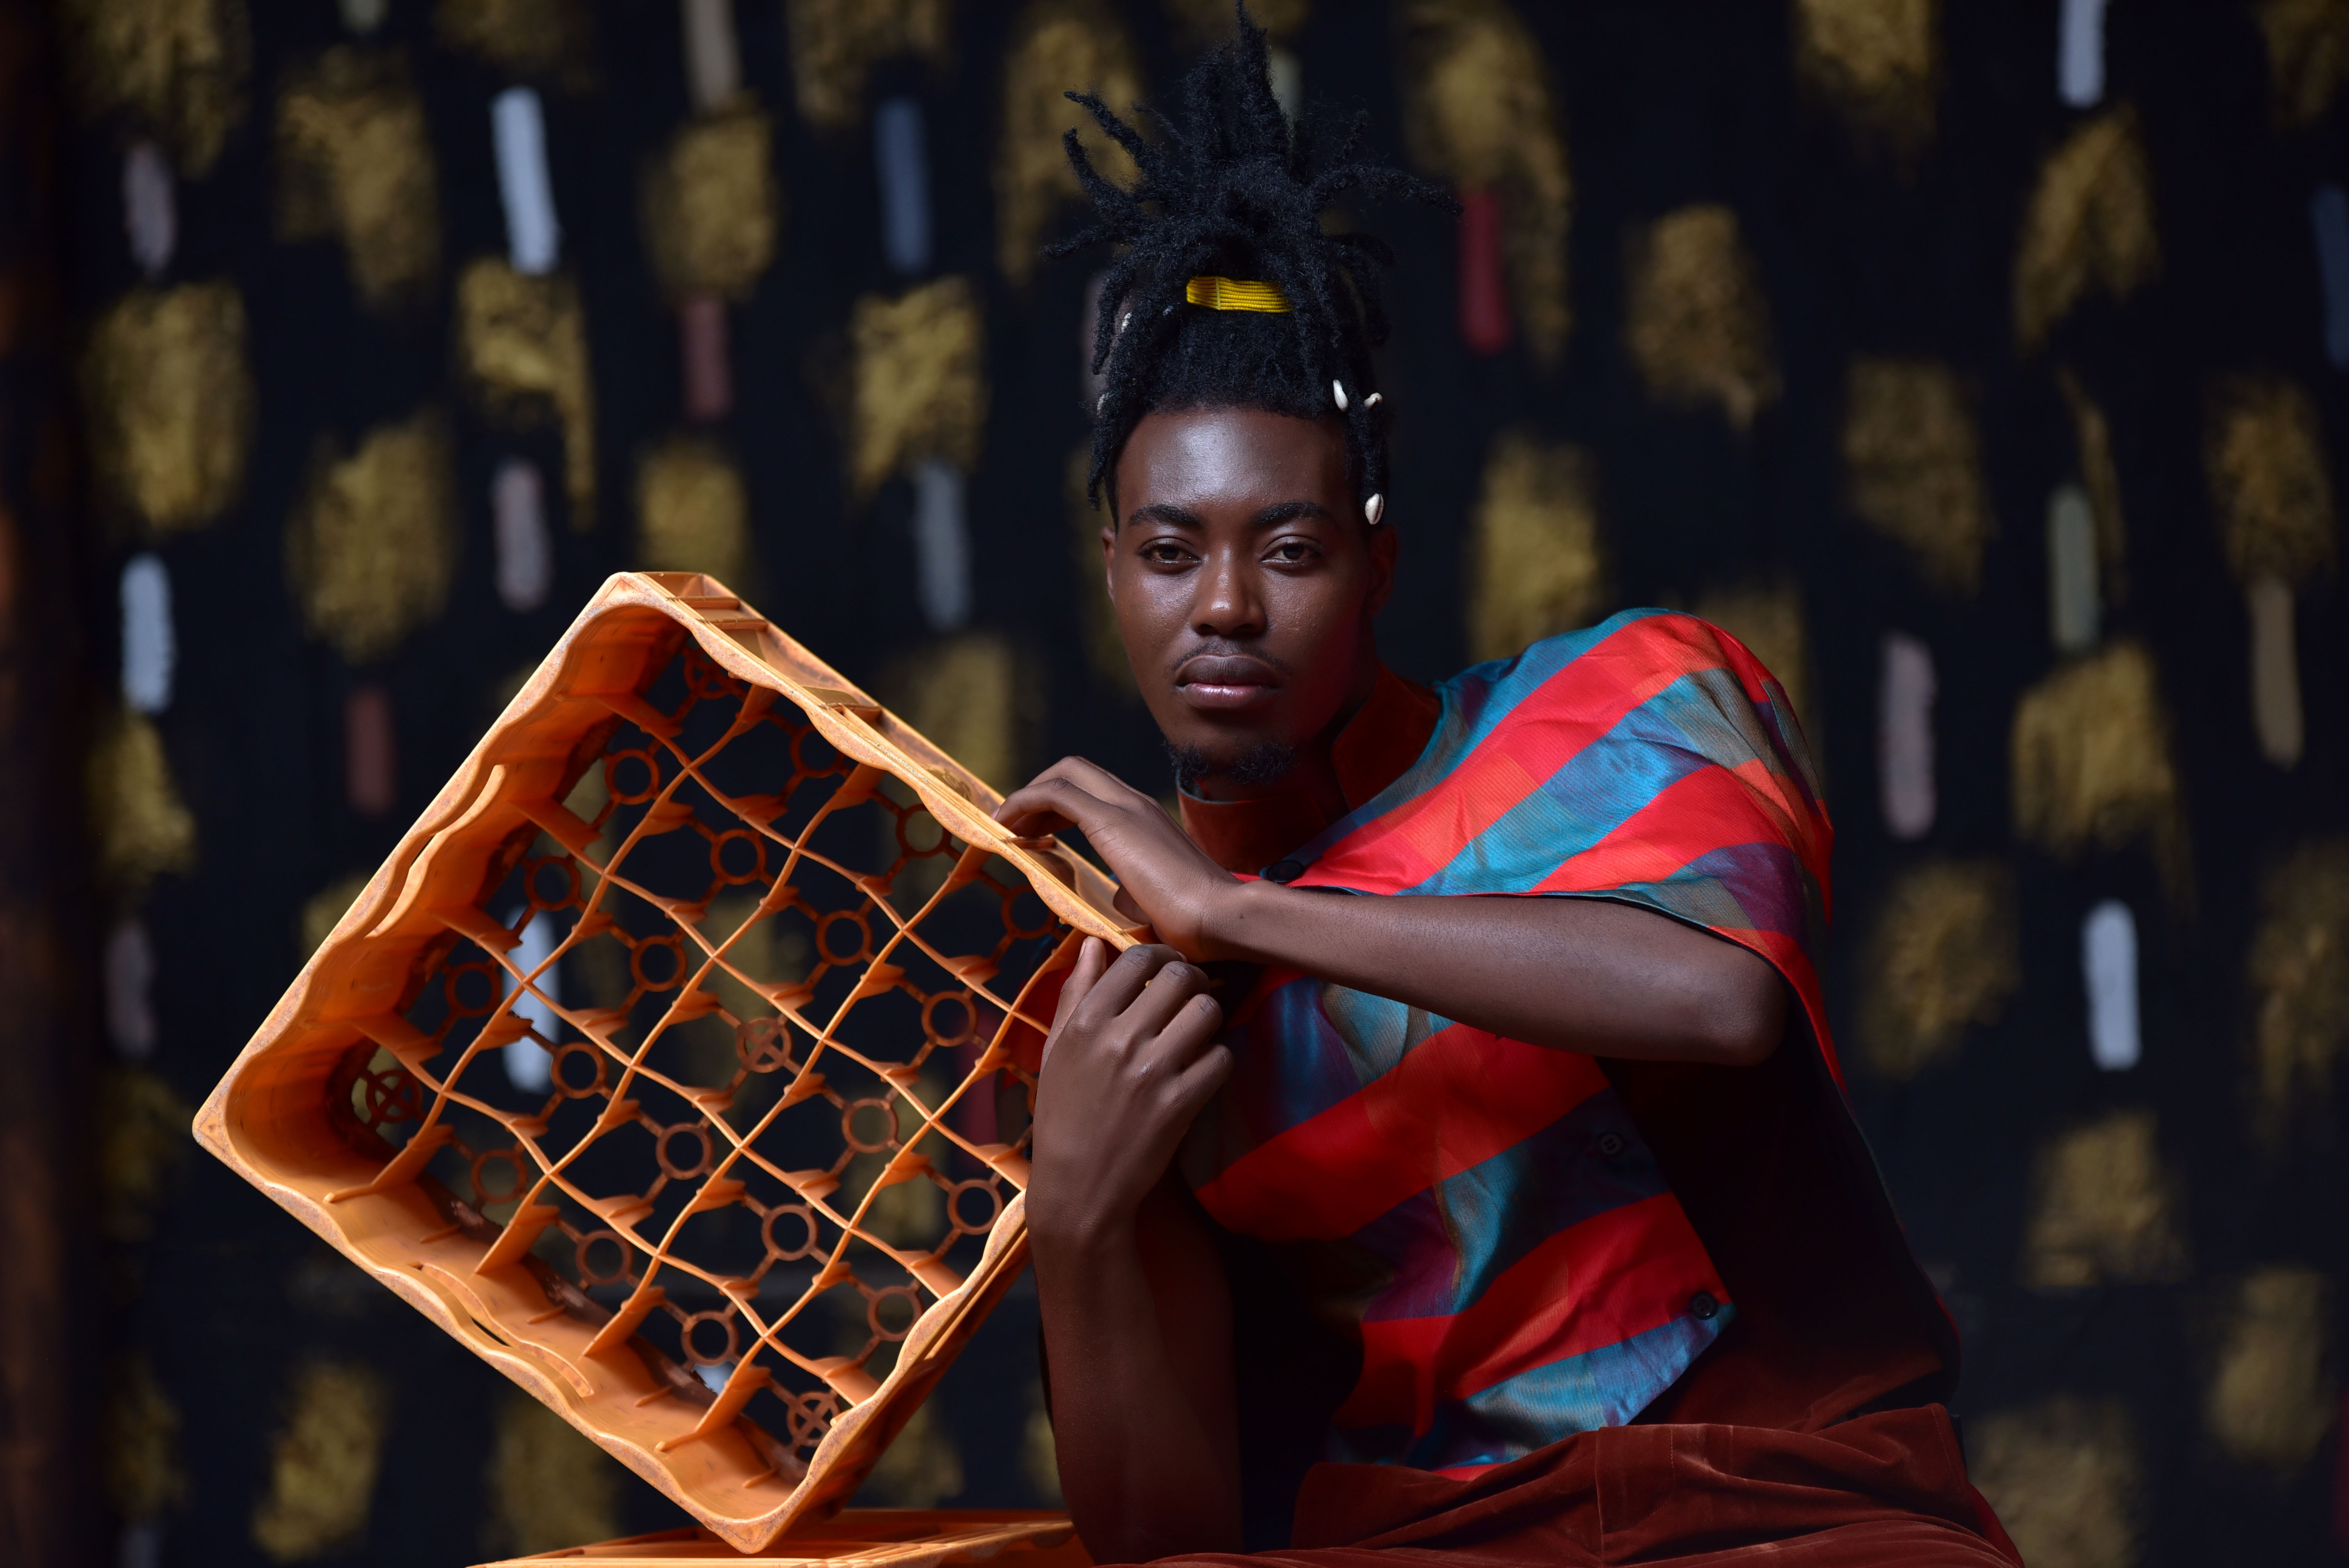
crate, man, tradition, model, beer, sitting, leaning, temple